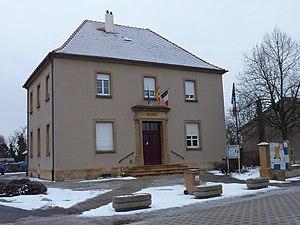
La mairie de Fleury (Moselle), France.
Fleury est une commune française située dans le département de la Moselle, en région Grand Est.